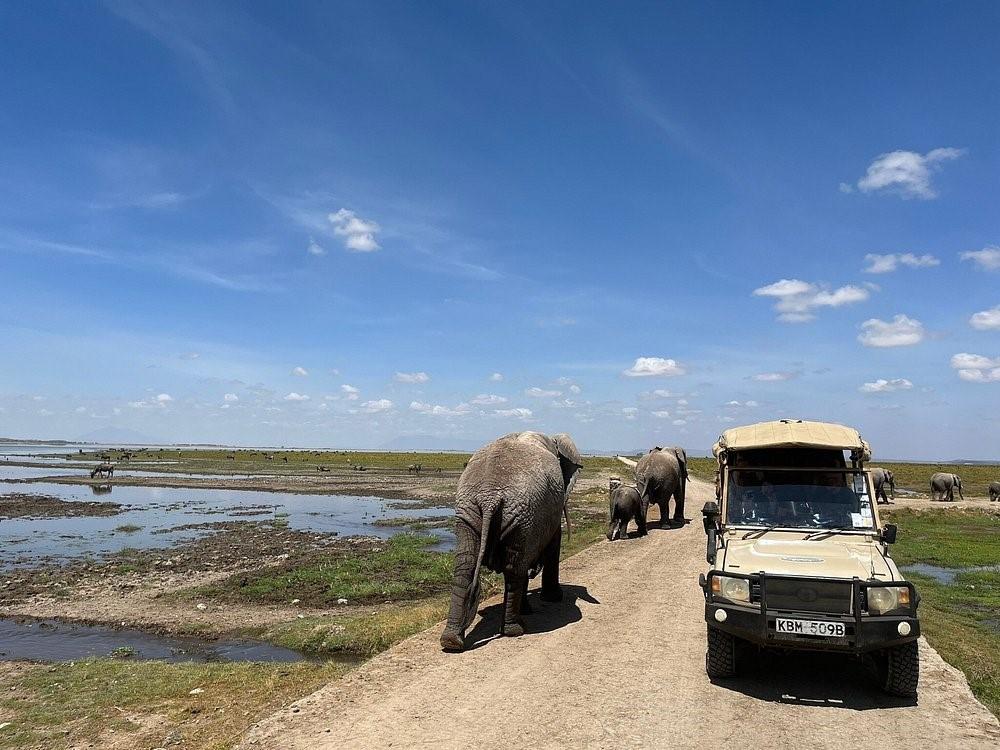
Jopo la wanyamapori aina ya tembo, wenye ukubwa tofautitofauti , walio katika eneo la wazi lenye chanzo cha maji mfano wa bwawa. Ikiashiria ni mandhari itumikayo kwa ajili ya uhifadhi wa wanyama hao.